William Sutherland Maxwell

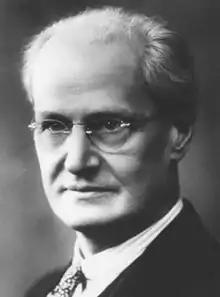

William Sutherland Maxwell (November 14, 1874 – March 25, 1952) was a Canadian architect and a Hand of the Cause in the Baháʼí Faith. He was born in Montreal, Quebec, to parents Edward John Maxwell and Johan MacBean.